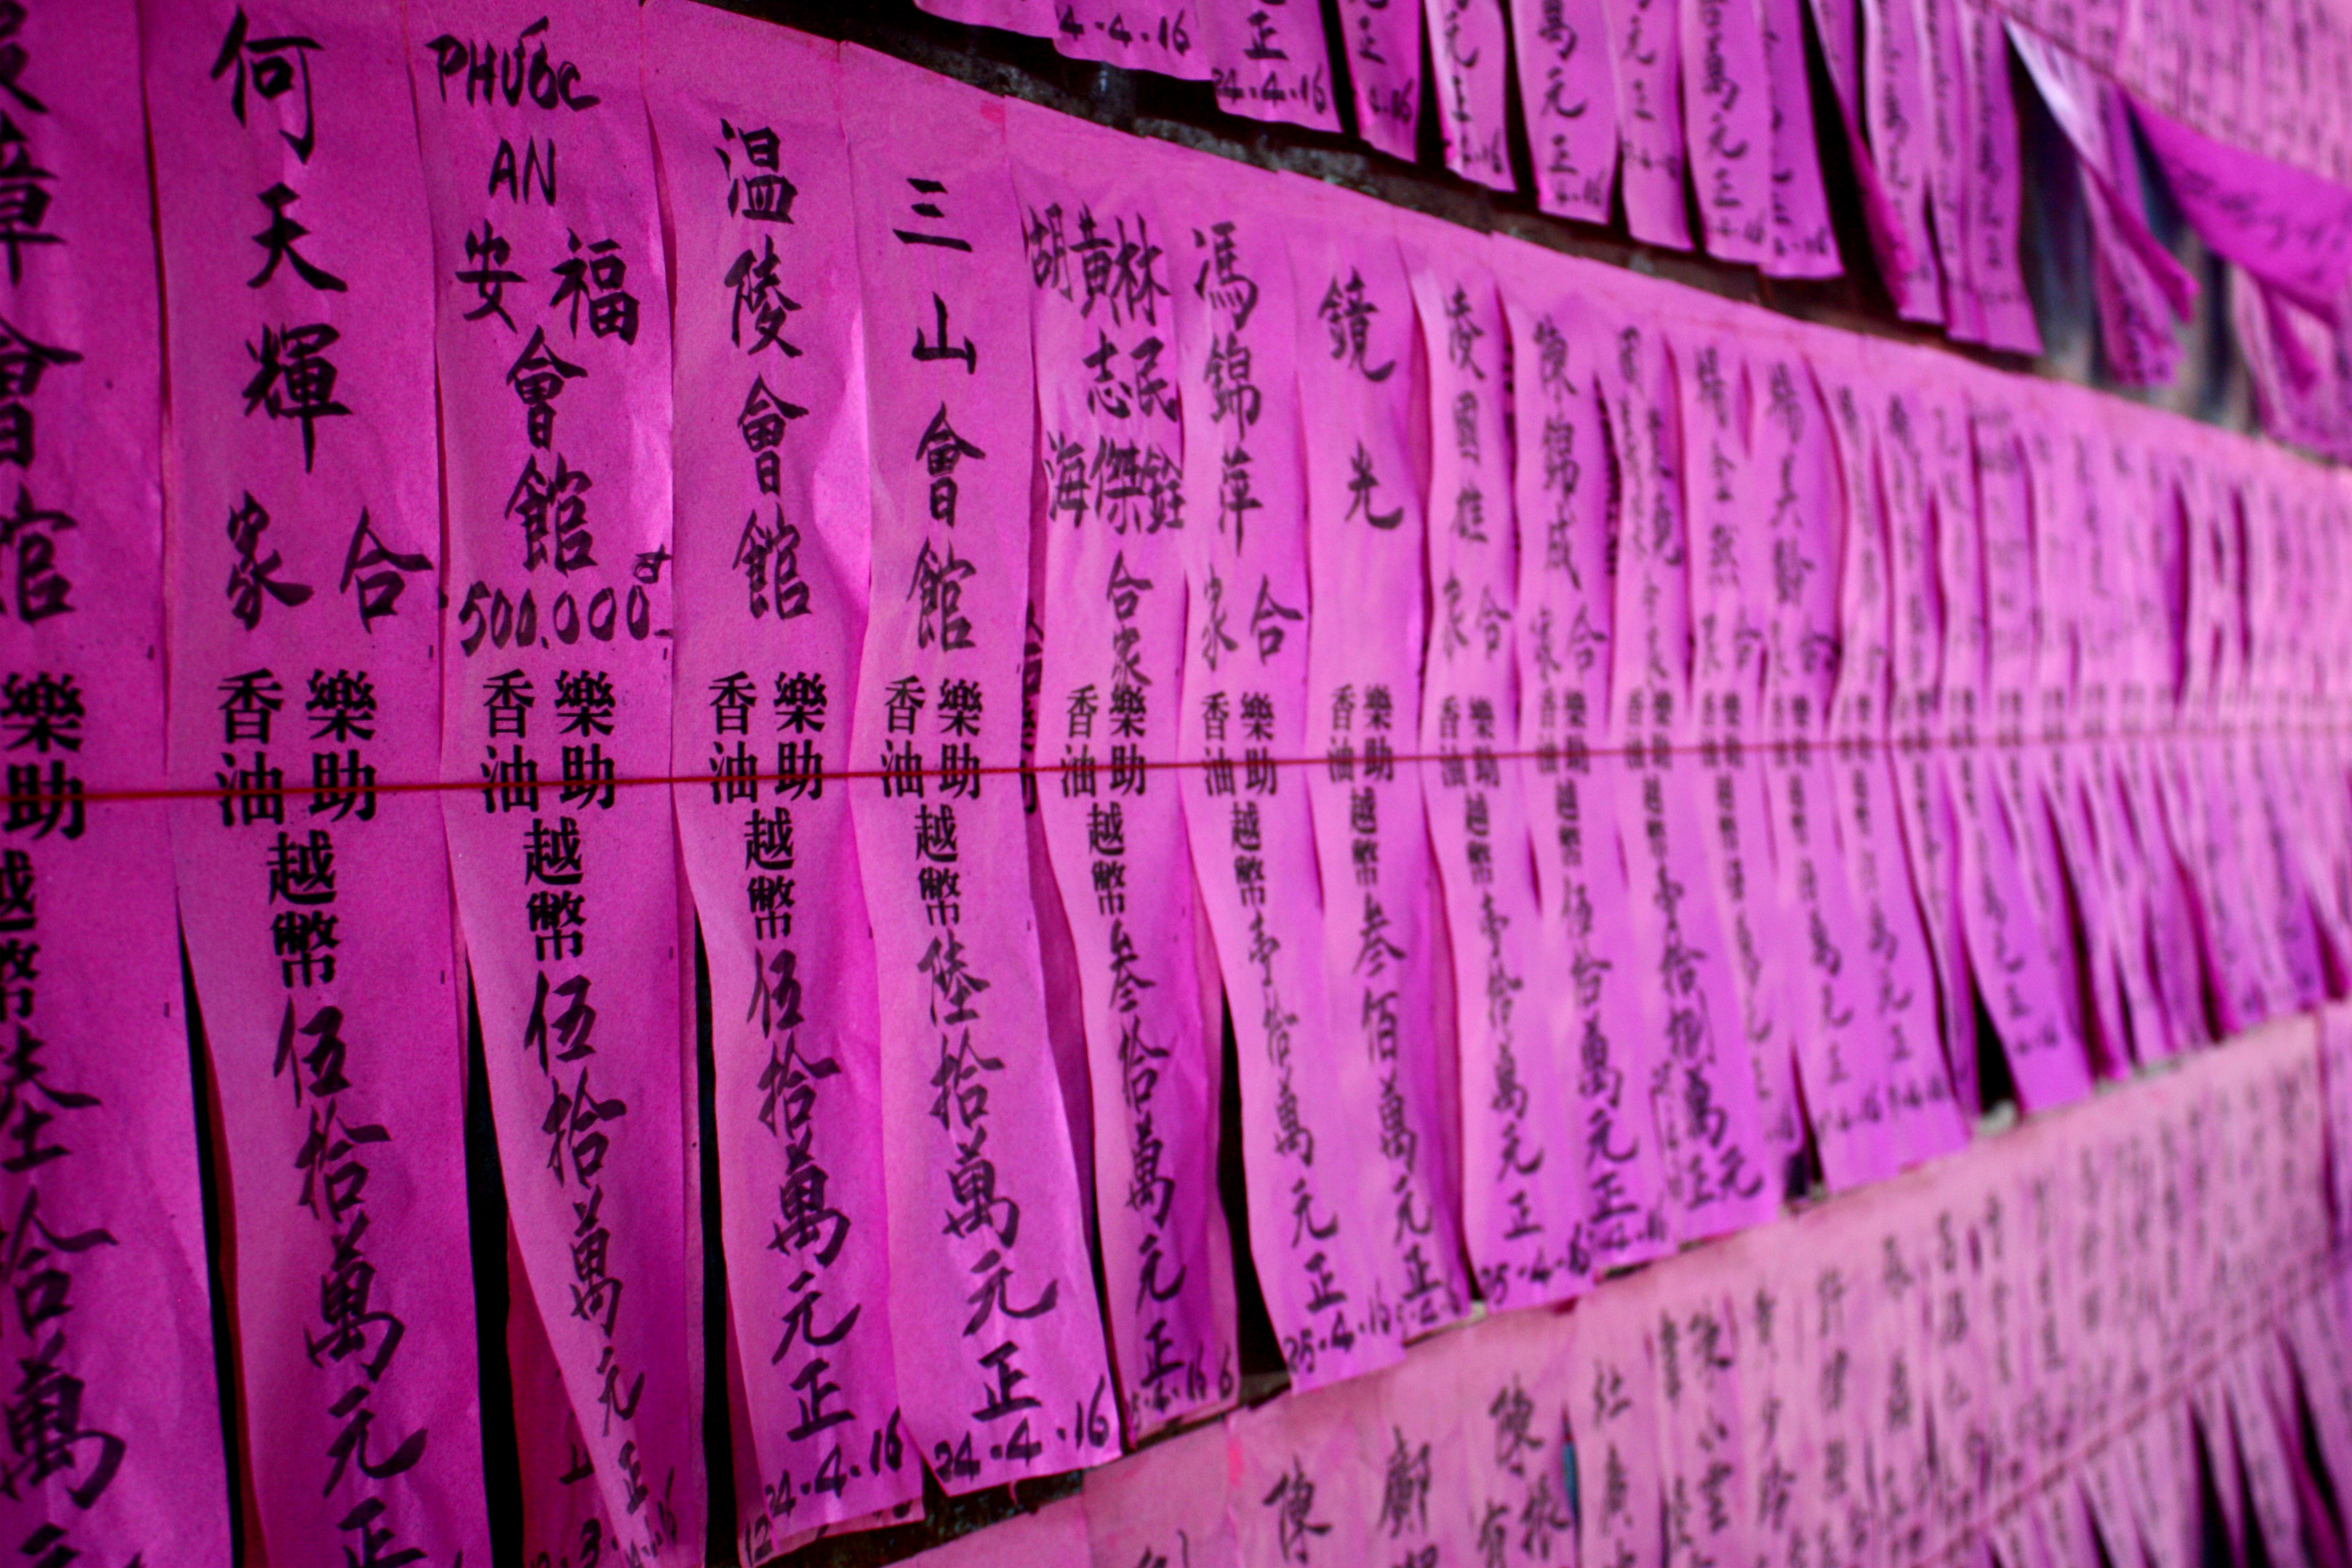
texture, purple, number, line, chinese, color, religion, asia, pink, font, art, temple, text, shape, modern art